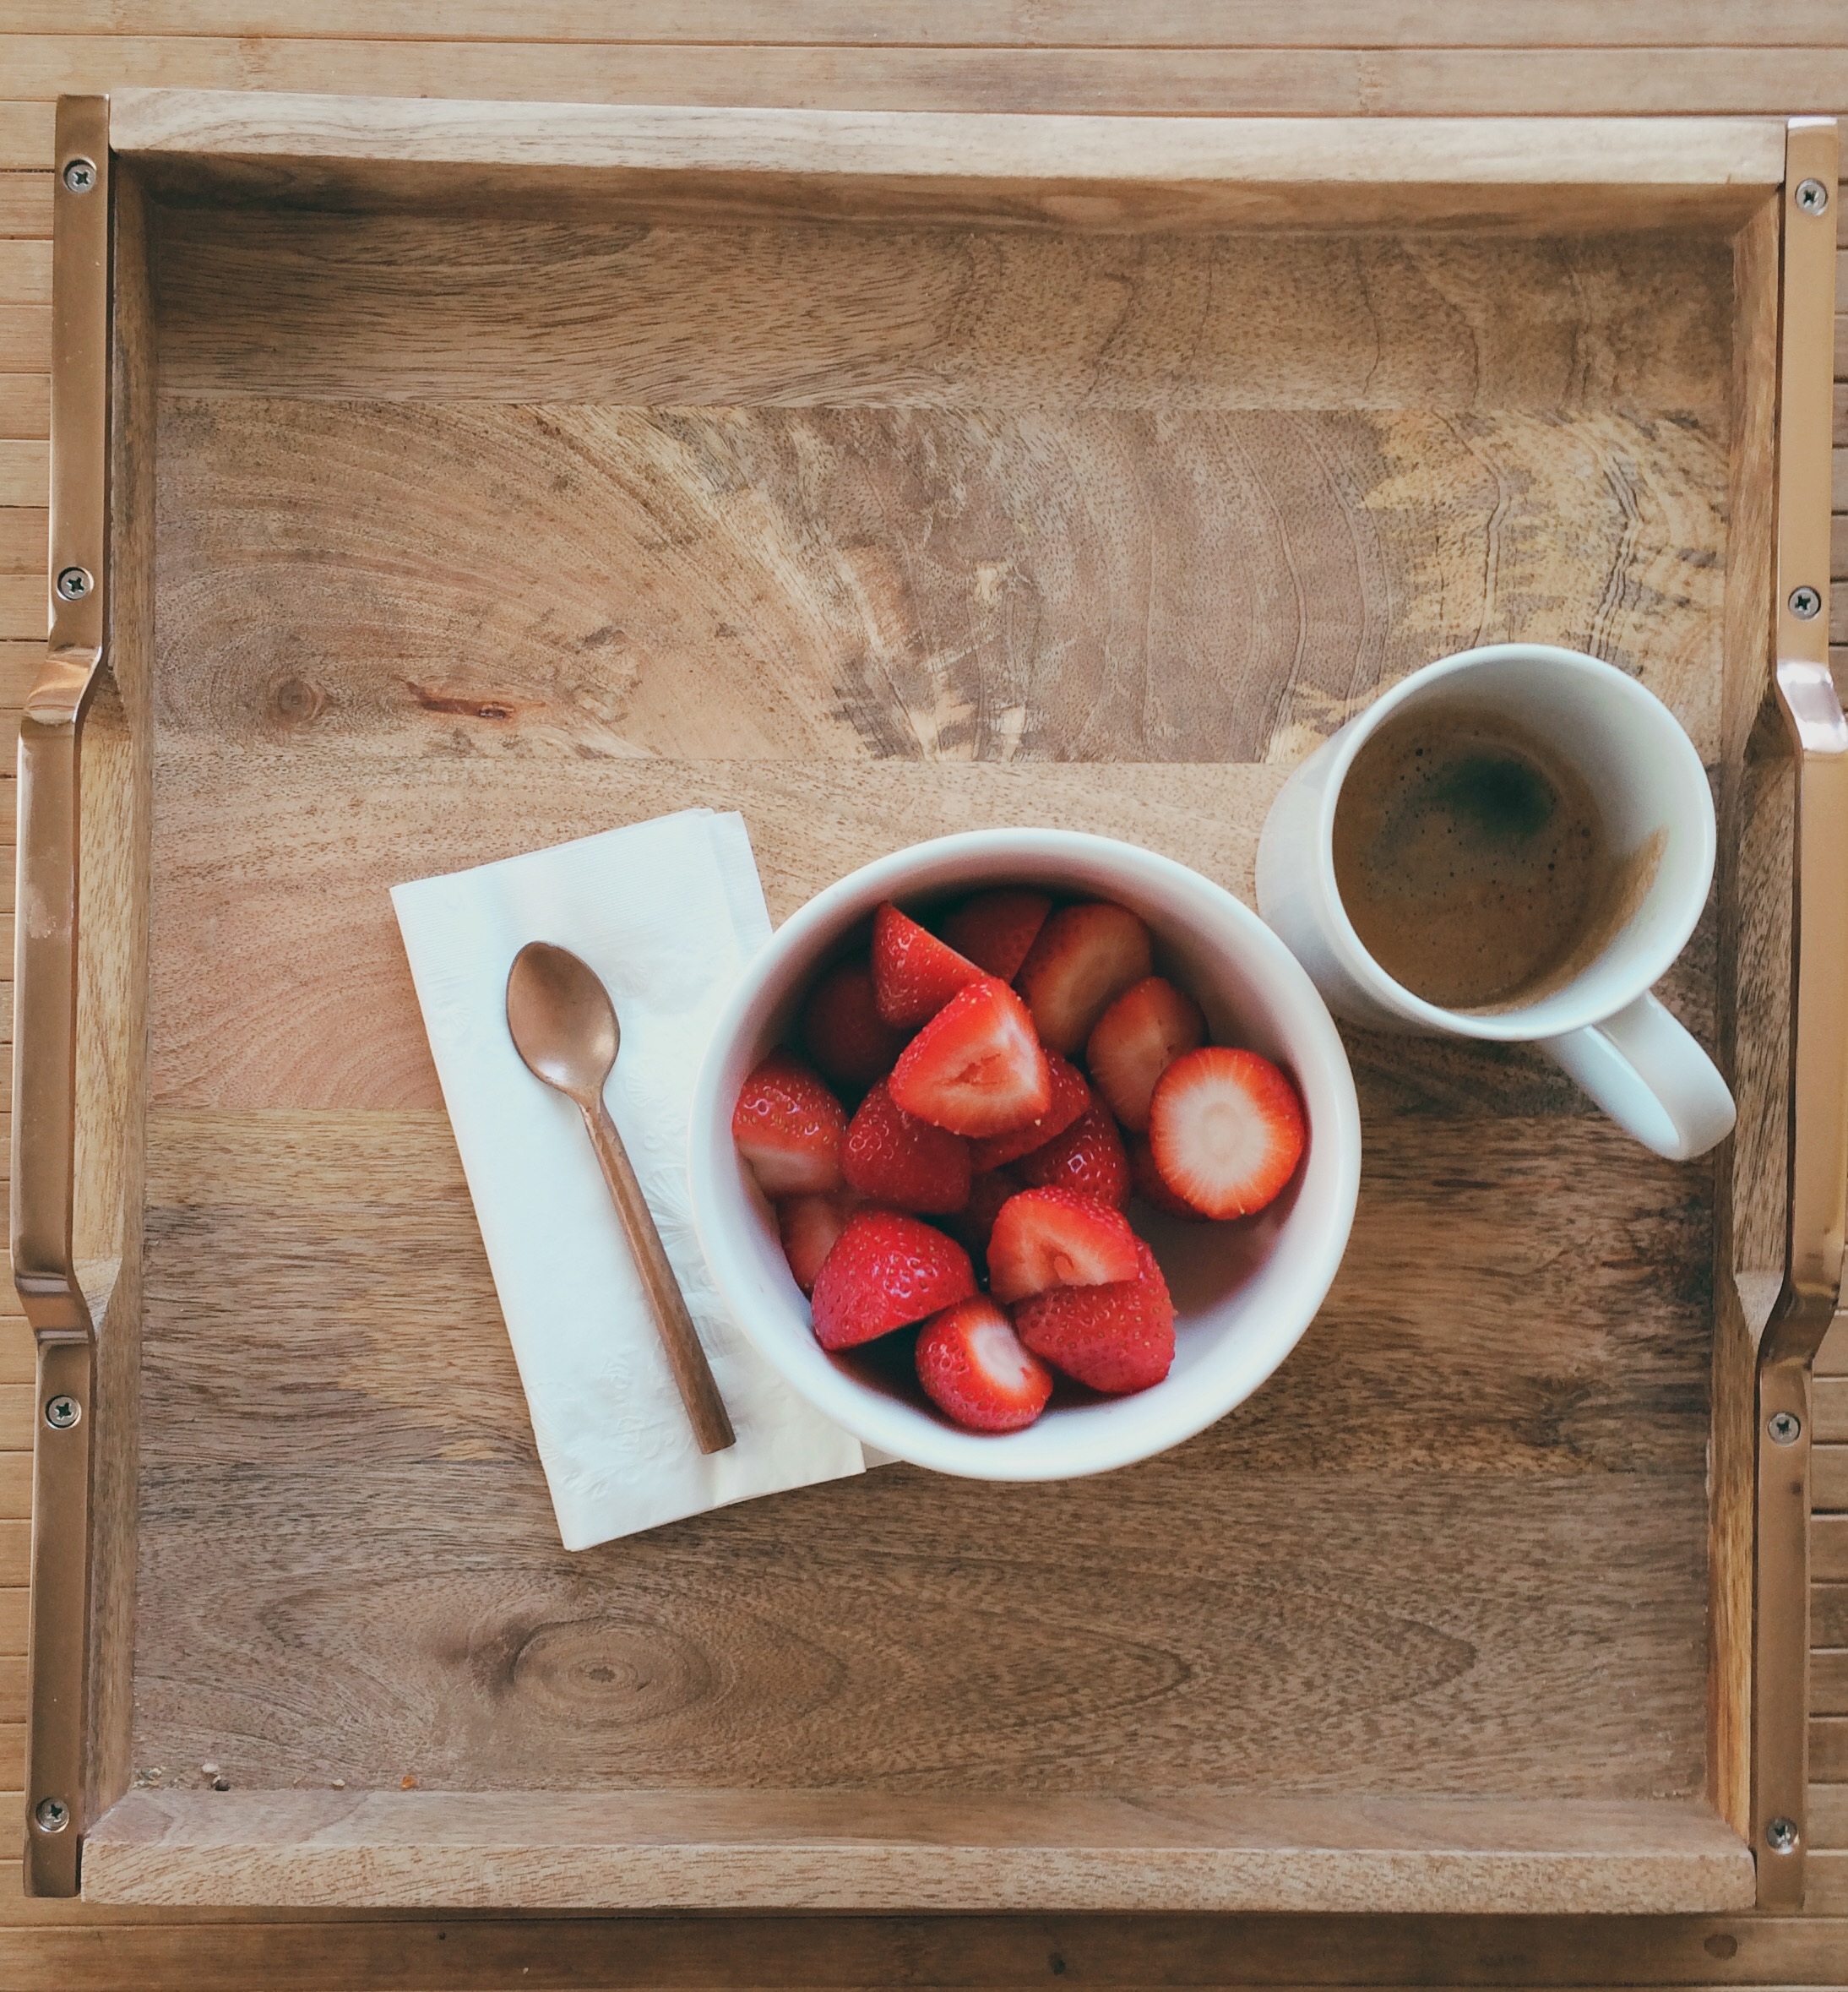
table, coffee, wood, morning, cup, meal, food, red, produce, romance, romantic, beverage, shelf, furniture, room, lifestyle, breakfast, healthy, mug, tray, painting, life, luxury, bed, wooden, strawberries, comfortable, copper spoon